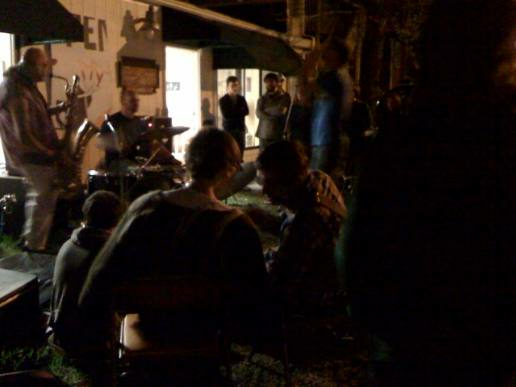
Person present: Yes